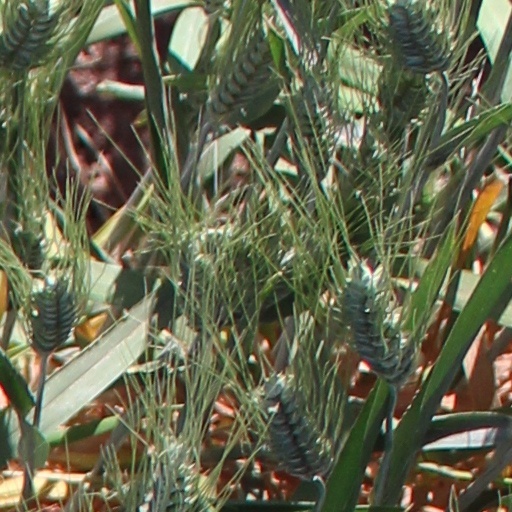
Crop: wheat